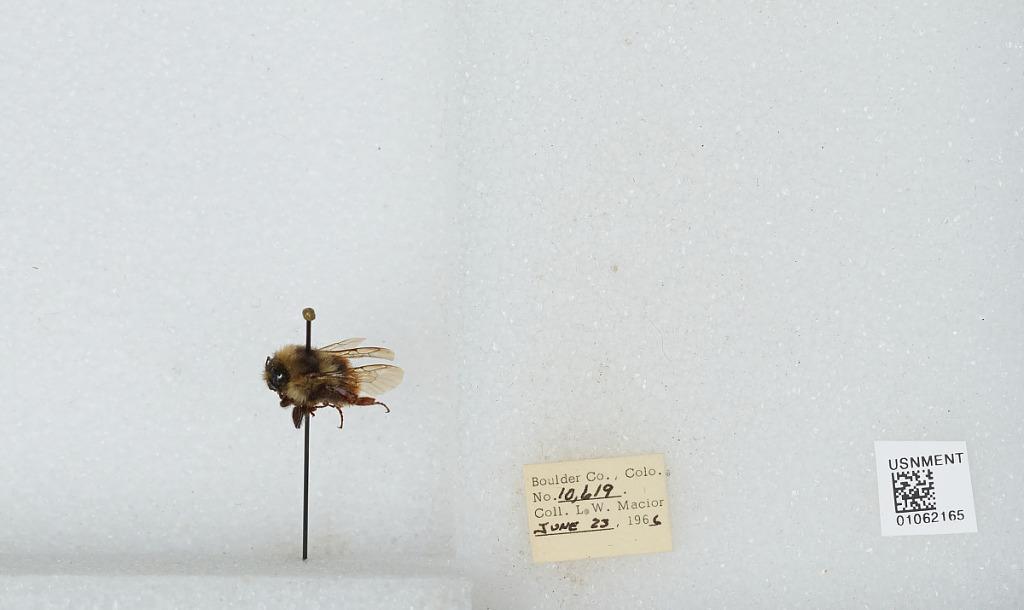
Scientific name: Bombus (Pyrobombus) bifarius Cresson
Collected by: L. Macior
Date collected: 1966-6-23
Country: United States
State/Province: Colorado
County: Boulder
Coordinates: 40.09, -105.36